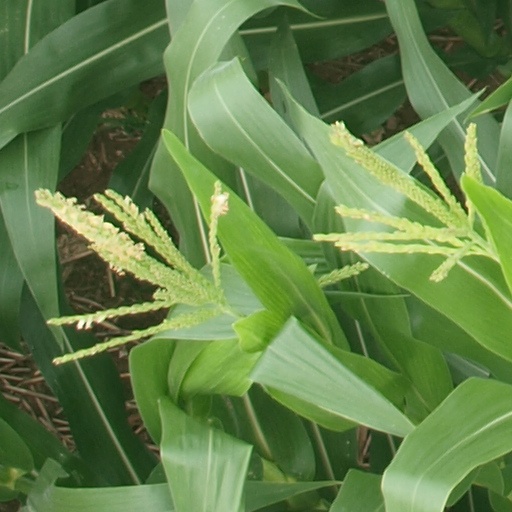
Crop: maize; corn